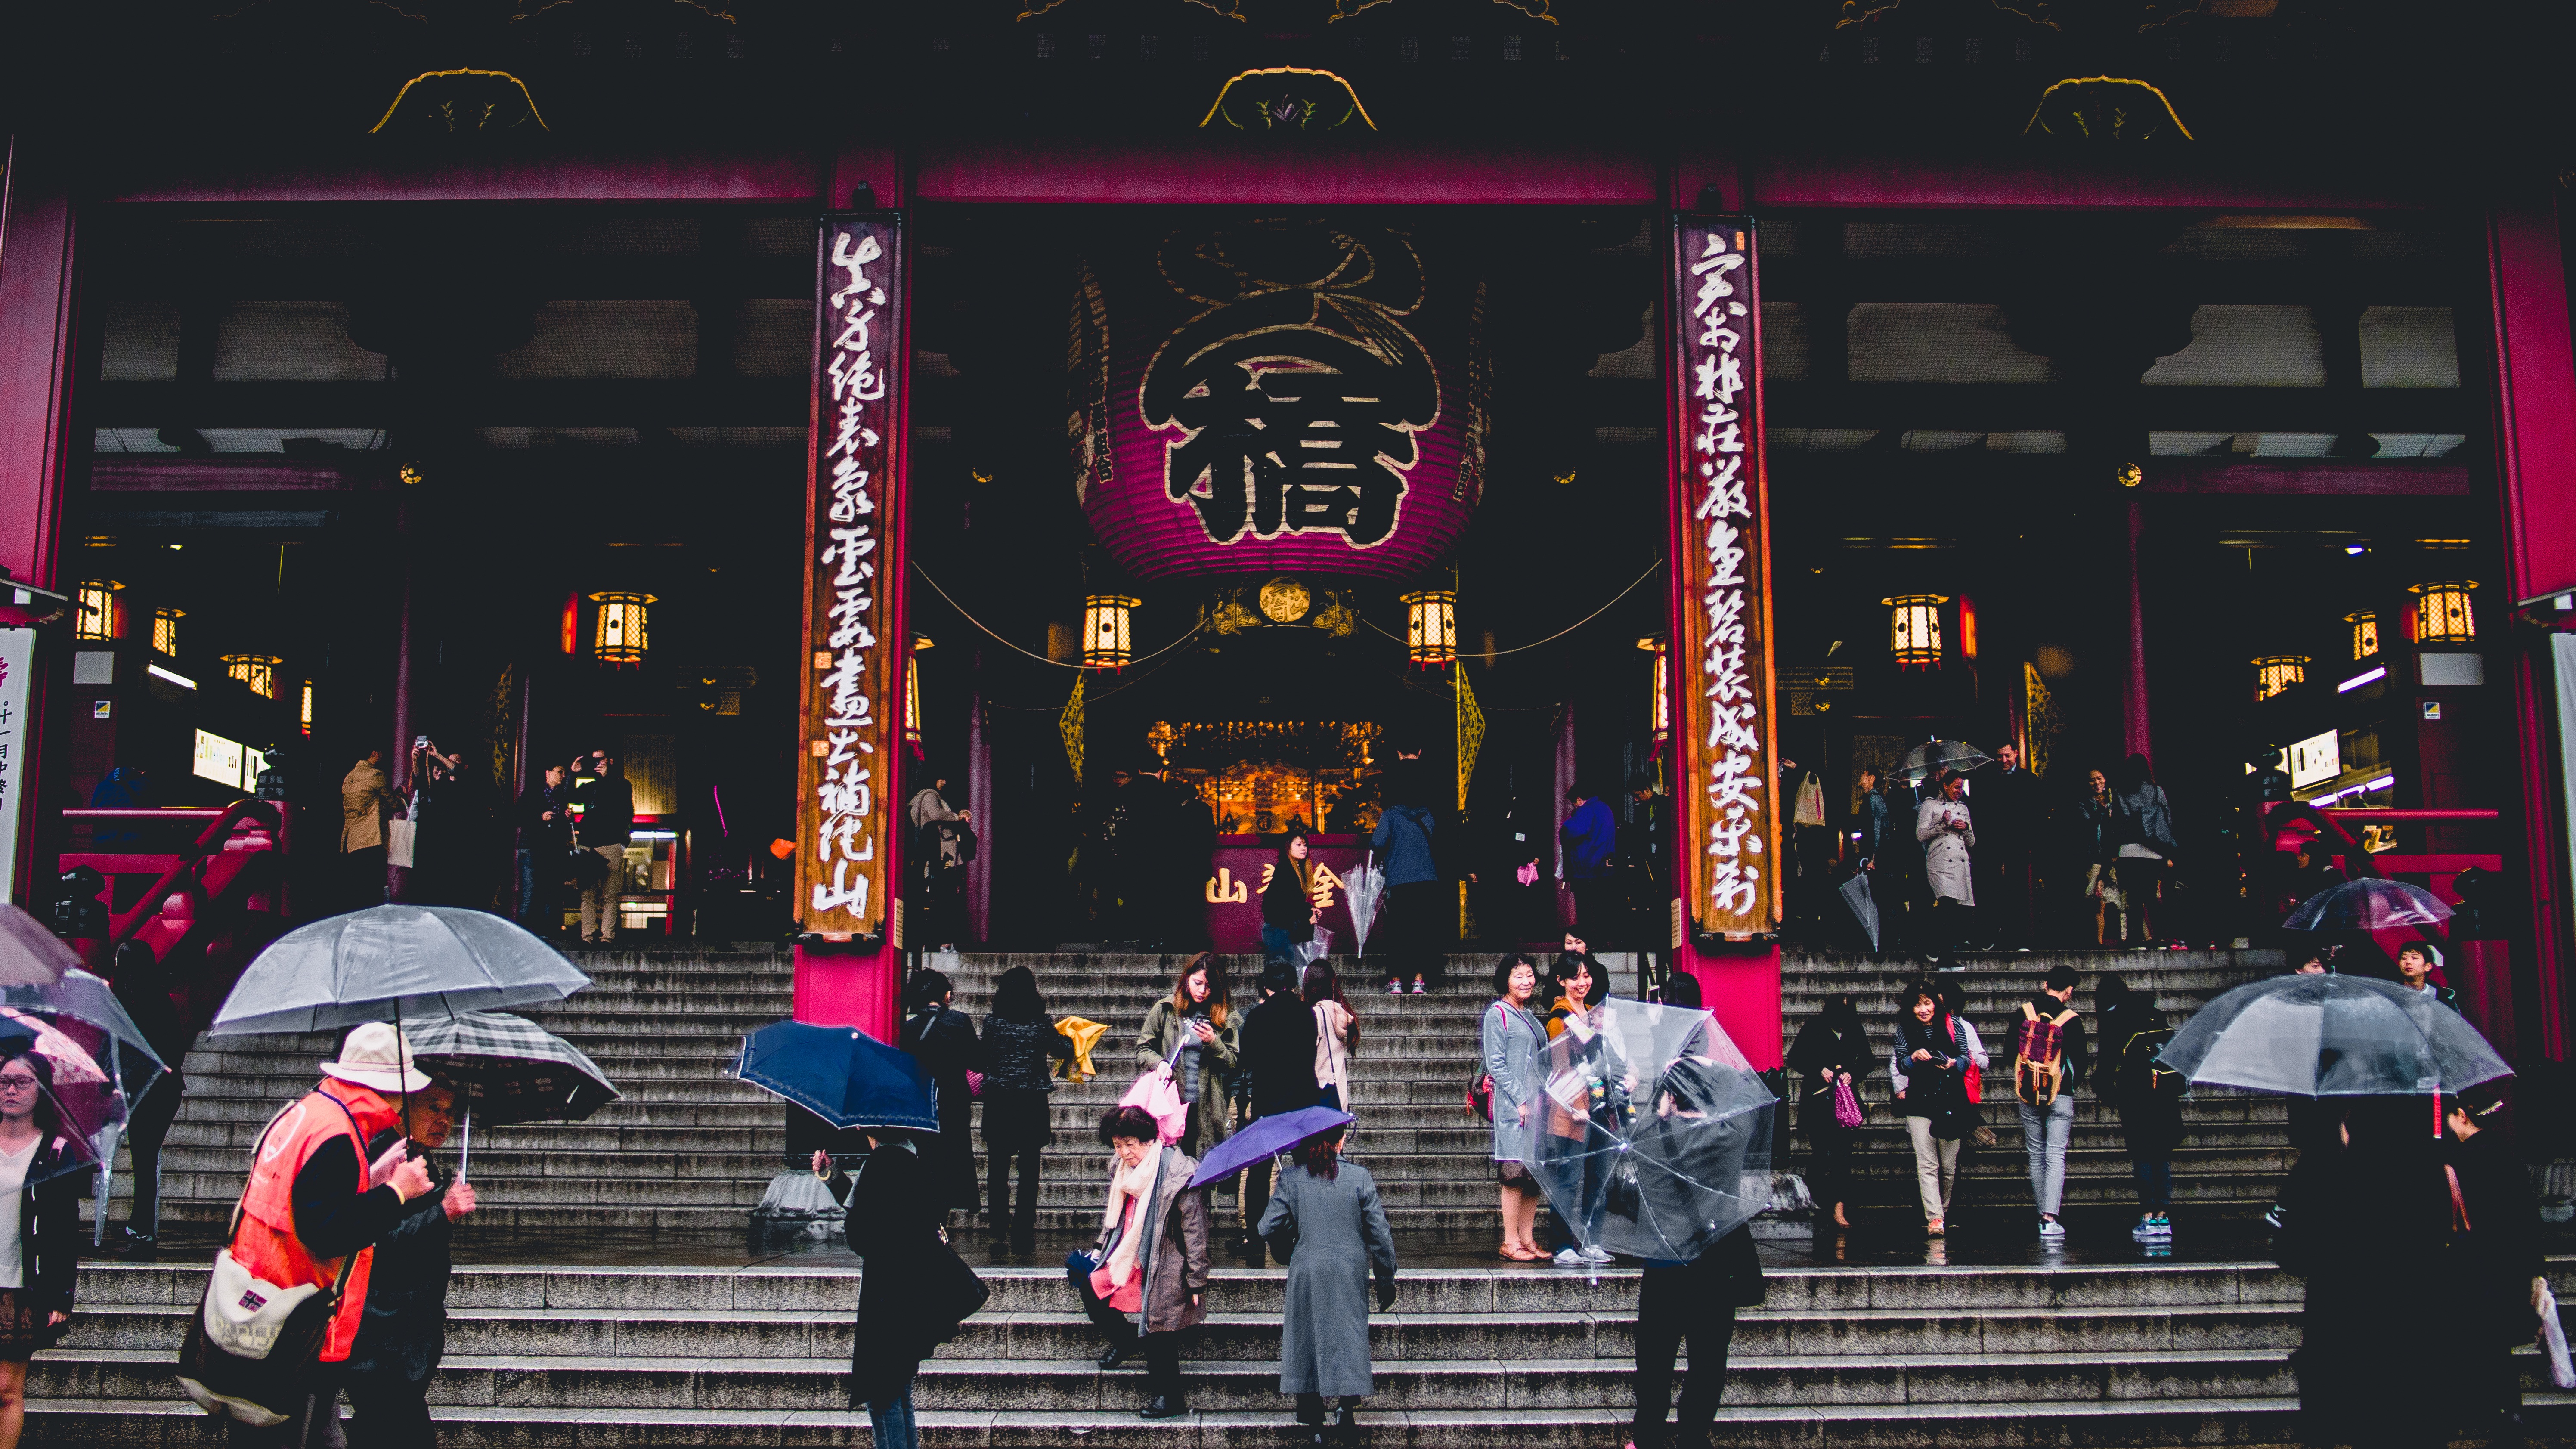
people, crowd, umbrella, japanese signs, festival, stage, japanese